Triumph Motorcycles Ltd

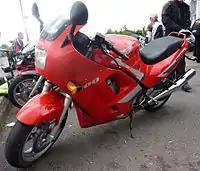
1991 Triumph 1200 cc Trophy

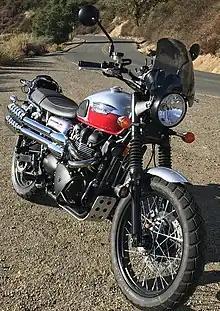
Modified 2014 Triumph Scrambler

When Triumph Engineering went into receivership in 1983, John Bloor bought the name and manufacturing rights from the Official Receiver. The former company's manufacturing plant was outdated and unable to compete against the technology from Japanese manufacturers, so Bloor decided against relaunching the brand immediately. Initially, production of the old Triumph Bonneville was continued under licence by Les Harris of Racing Spares, in Newton Abbot, Devon, to bridge the gap between the end of the old company and the start of a new one. For five years from 1983, about 14 a week were built at peak production. They were never imported into the United States due to problems with liability insurance.